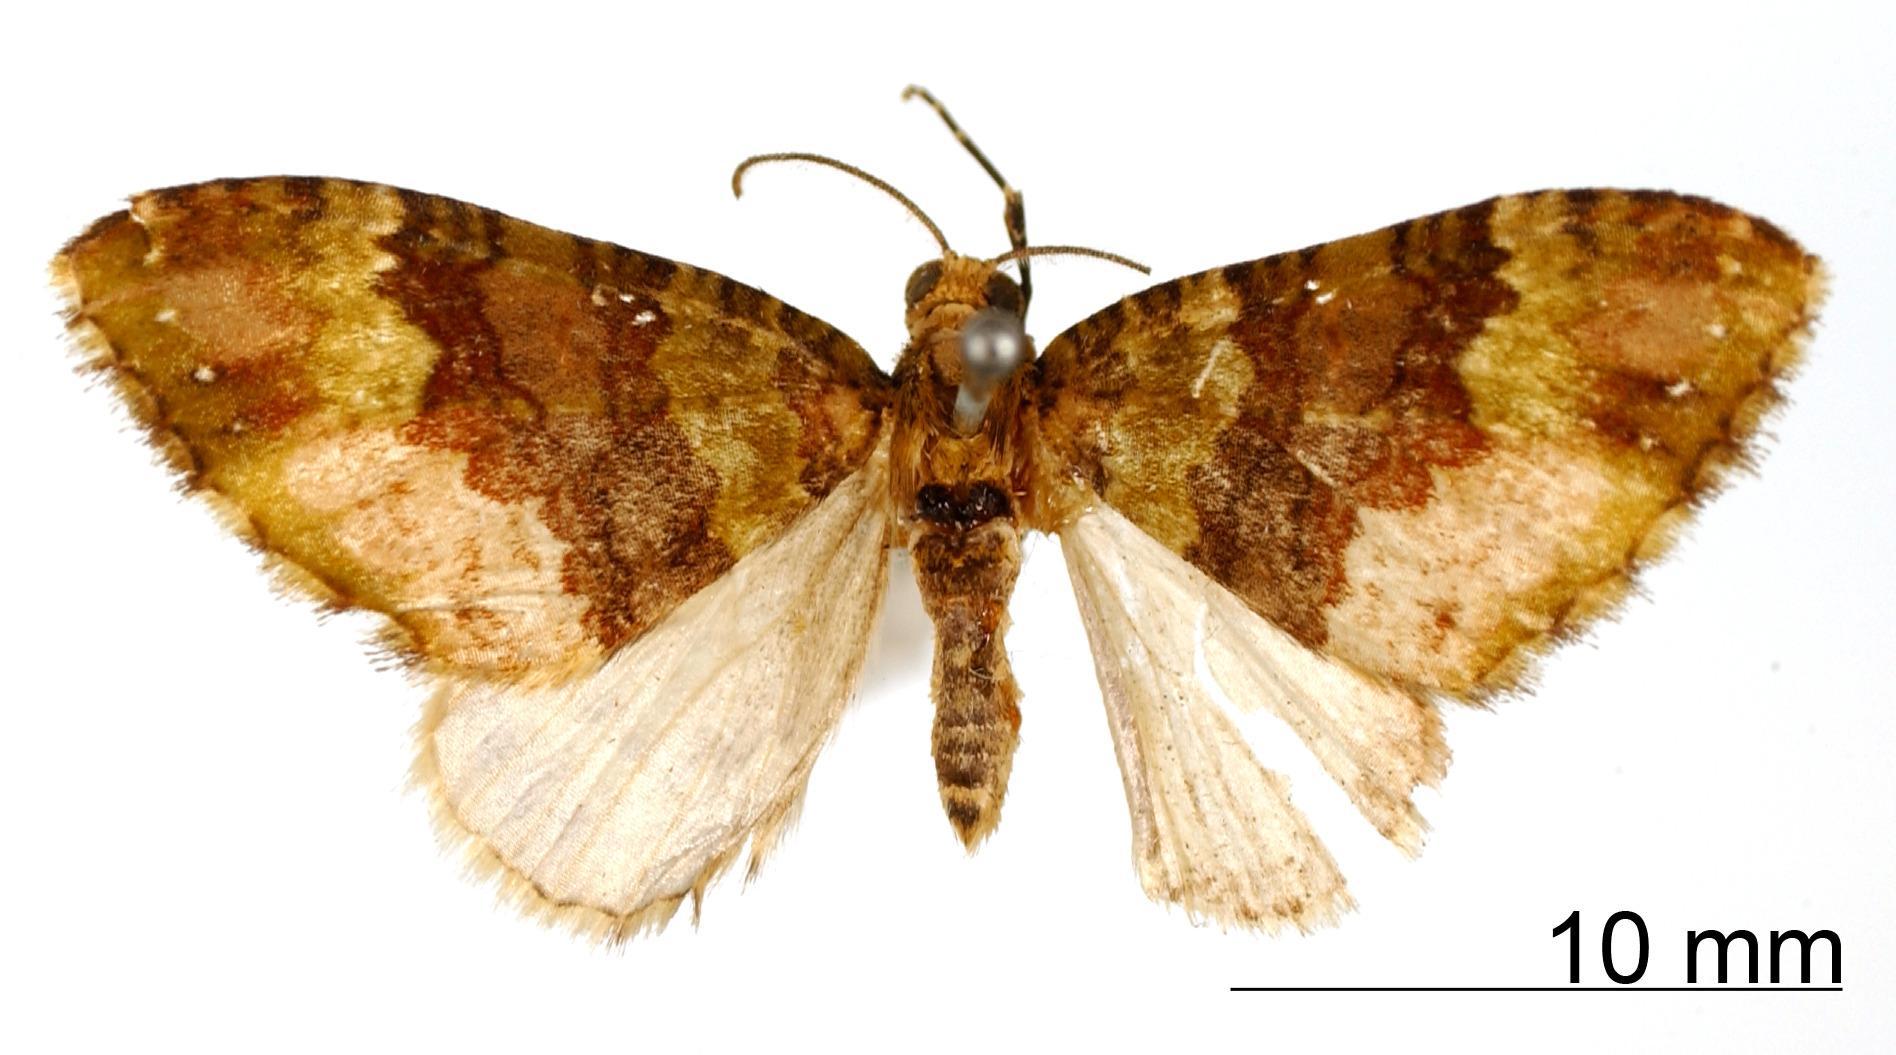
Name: Ochyria tricolorata
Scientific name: Ochyria tricolorata Dognin, 1902
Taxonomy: Animalia, Arthropoda, Insecta, Lepidoptera, Geometridae, Larentiinae
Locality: Environs de Loja, Ecuador